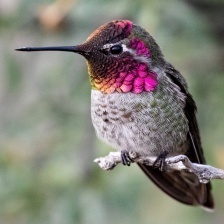
Species: ANNAS HUMMINGBIRD
Scientific name: CALYPTE ANNA
ImageNet parent category: hummingbird